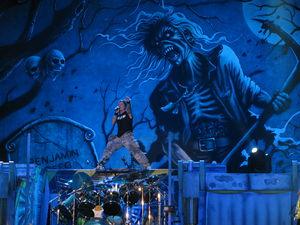
The Reincarnation of Benjamin Breeg est une chanson du groupe de heavy metal britannique Iron Maiden, parue le 14 août 2006, extrait de l'album A Matter of Life and Death.